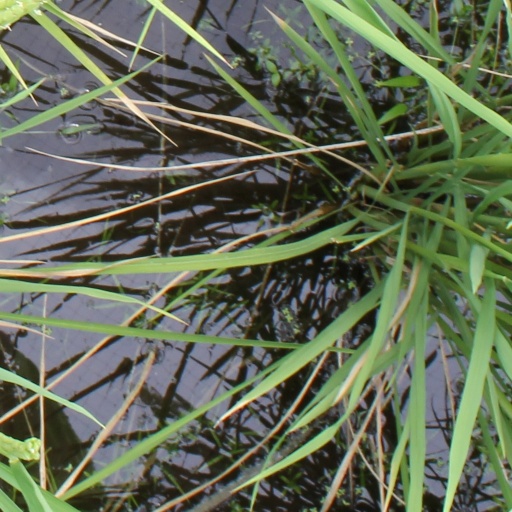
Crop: rice